Hauwa Ibrahim

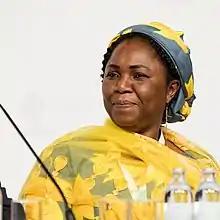

Hauwa Ibrahim (born 1968) is a Nigerian human rights lawyer who won the European Parliament's Sakharov Prize in 2005.